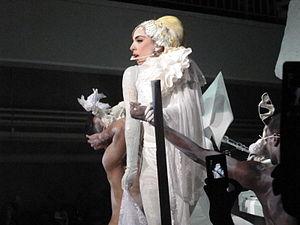
Alejandro est une chanson de l’artiste américaine Lady Gaga. Il s’agit du troisième single issu de son deuxième album studio, The Fame Monster. RedOne produit et participe à l'écriture du titre qui s'inscrit dans un style Europop avec un tempo moyen. Il adopte une mélodie exaltante où Gaga chante avec un accent espagnol pour dire adieux à ses amants fictifs. Pour le morceau, Gaga s'inspire de sa peur des hommes. Pour la plupart positives, les critiques remarquent qu'ABBA et Ace of Base ont influencé la chanson de manière significative.